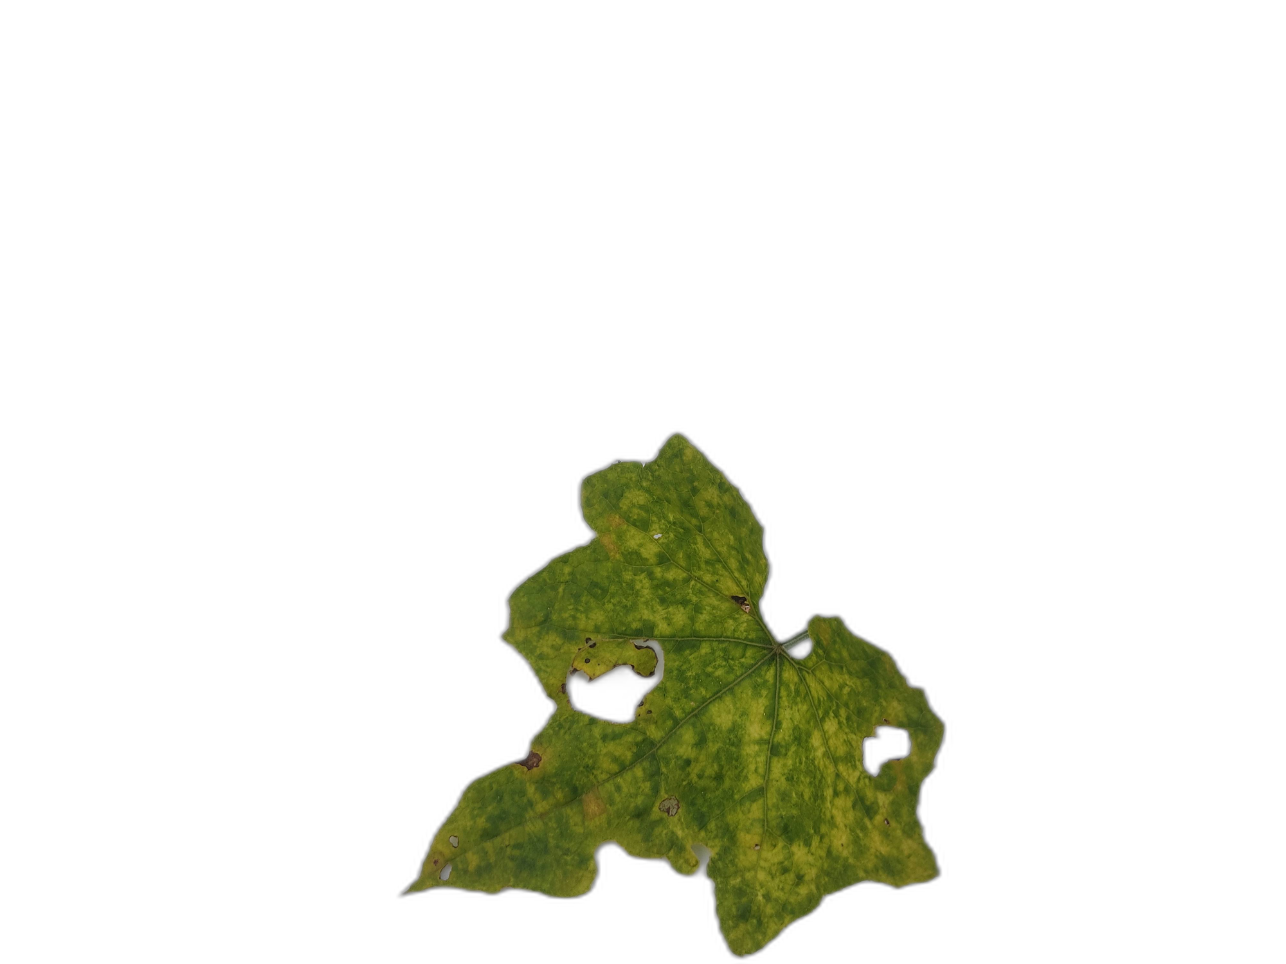
Crop: Zucchini
Label: Angular_Leaf_Spot